Ivan Seliminski

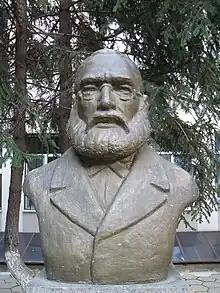
Statue of Ivan Seliminski

Ivan Seliminski (1799 – 1866) was a prominent Bulgarian philosopher, scholar, teacher and medical doctor.